Guadix Cathedral

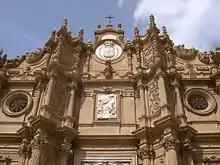
Façade of the cathedral

The façade is a splendid example of the Baroque architecture, with two massed bodies and a pinnacle, with alternating concave and convex lines; the large central span, flanked by two lintels composed of groups of broad-based columns. The upper part was realized by Fernández Pachote and Domingo Thomas; Antonio Valeriano Moyano sculpted the marble Incarnation.